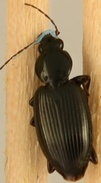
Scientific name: Agonum punctiforme
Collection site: Smithsonian Environmental Research Center Site (SERC), plot SERC_007